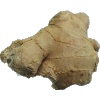
Label: Ginger Root 1